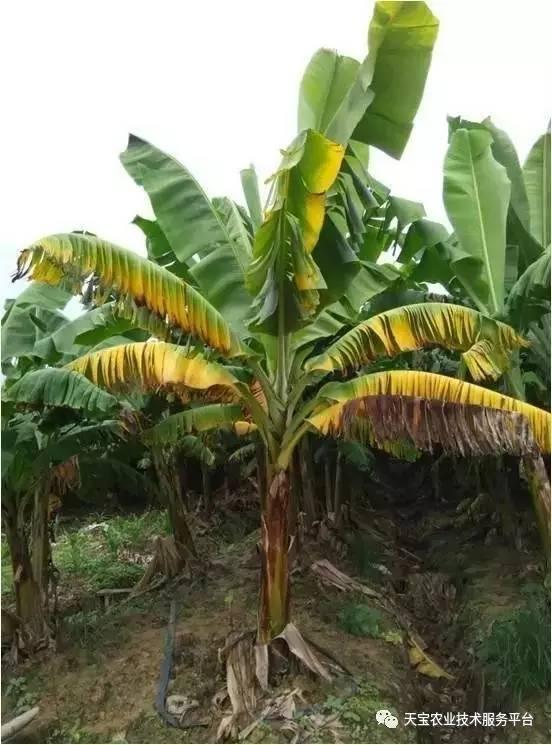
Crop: unknown
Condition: banana_banana_panama_disease